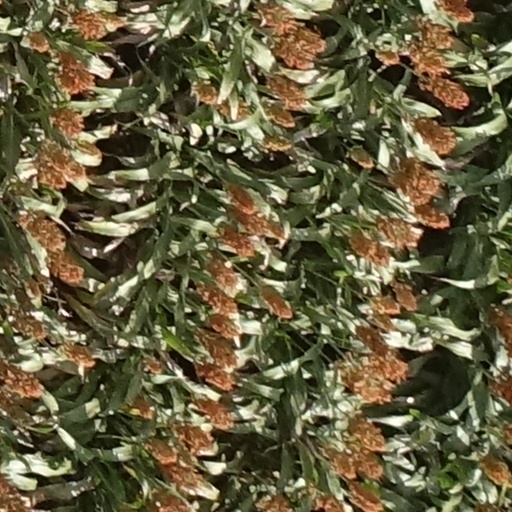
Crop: sorghum